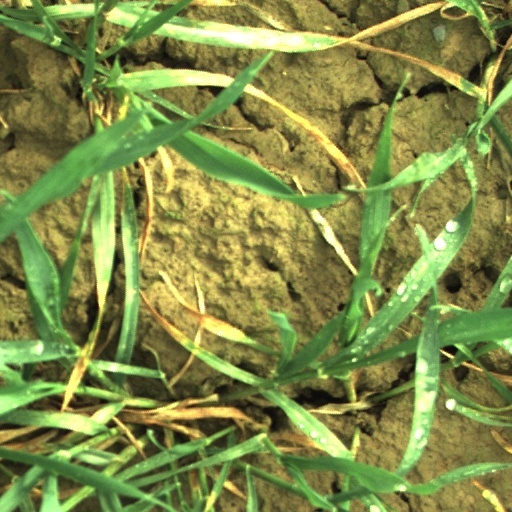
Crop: wheat